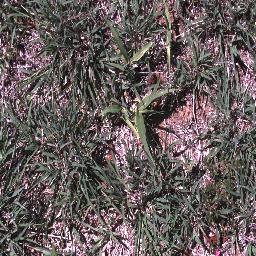
Label: negative